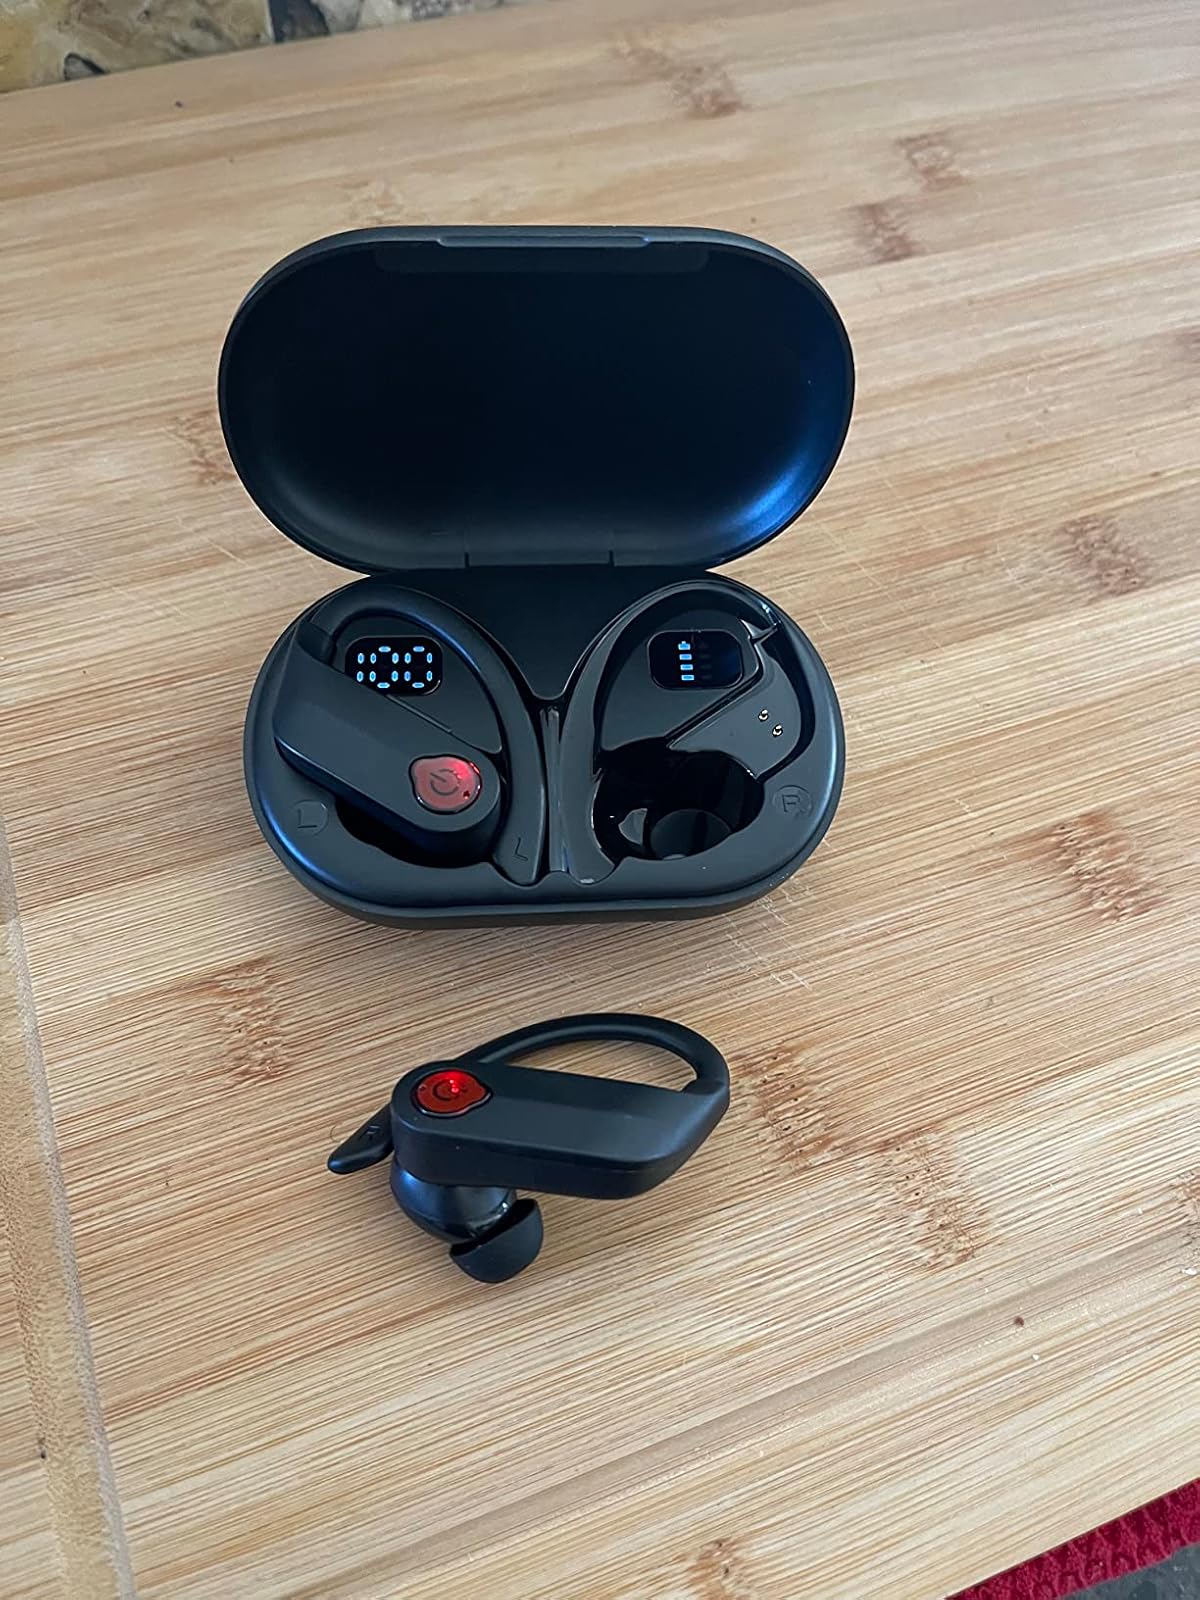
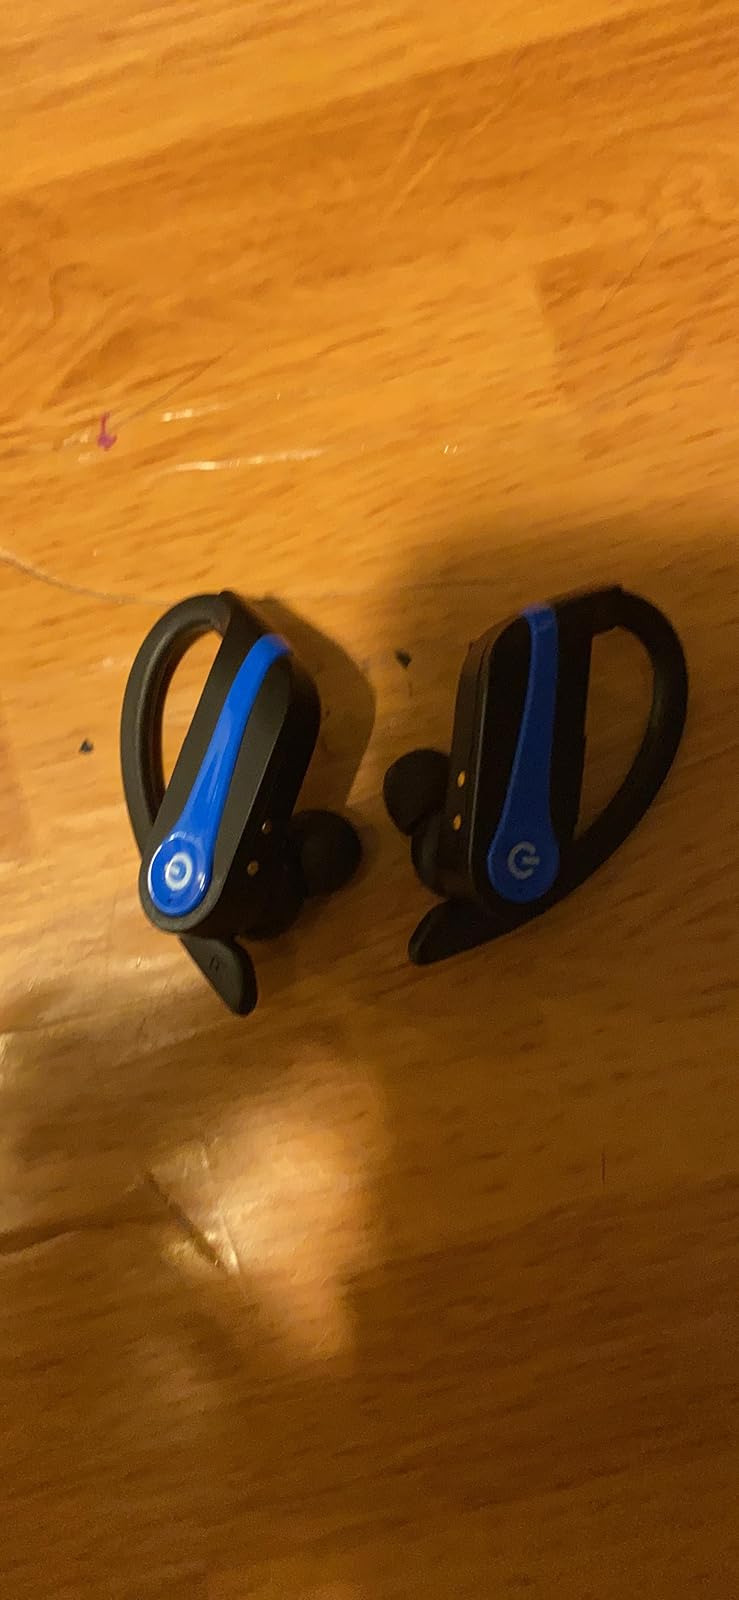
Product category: earbuds
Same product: no